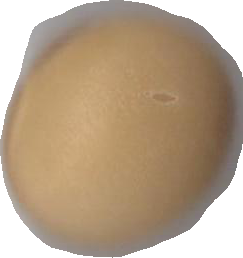
Variety: Dega